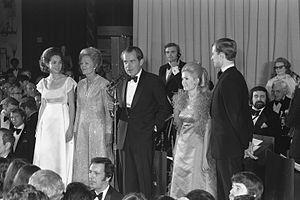
Richard Milhous Nixon /ˈɹɪt͡ʃ.ɝd ˈmɪl.haʊ̯s ˈnɪk.sən/, né le 9 janvier 1913 à Yorba Linda et mort le 22 avril 1994 à New York, est un homme d'État américain. Membre du Parti républicain, il est le 36ᵉ vice-président des États-Unis du 20 janvier 1953 au 20 janvier 1961 puis le 37ᵉ président des États-Unis, du 20 janvier 1969 au 9 août 1974.